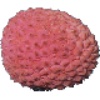
Label: lychee